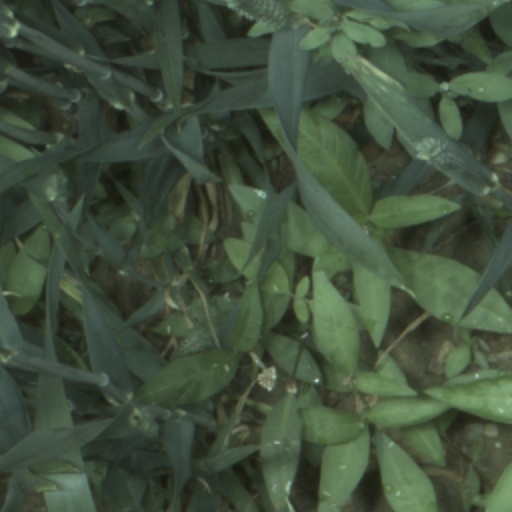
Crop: wheat